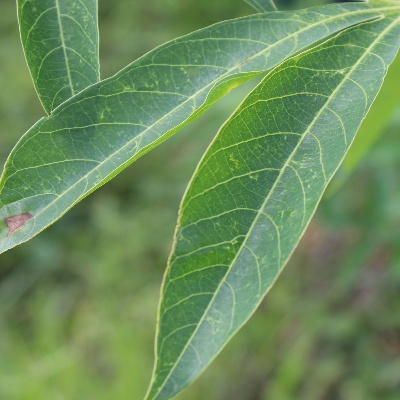
Crop: Cassava
Condition: green mite